Australian Paralympic Boccia Team

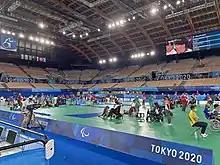
Australian paralympic boccia competitors in Tokyo venue

Boccia was the first cerebral palsy sport to be added to the Paralympic program in the 1984 Summer Paralympics.